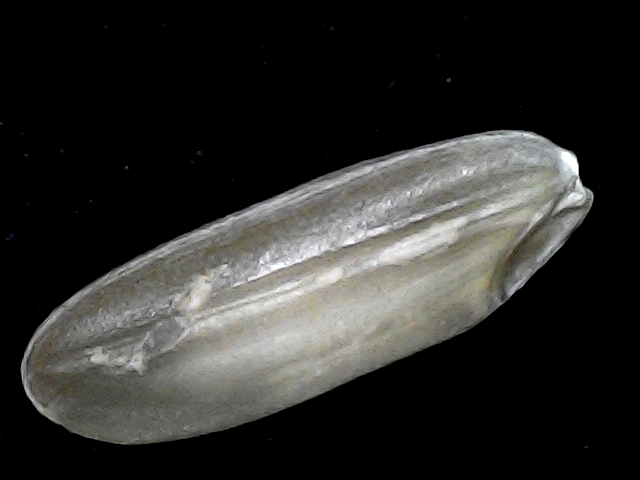
Rice variety: BR23